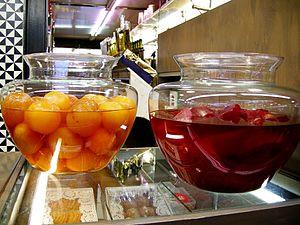
Fruits confits catalans